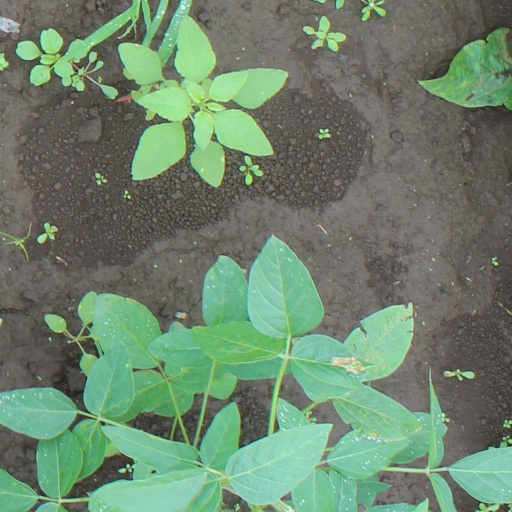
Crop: soybean